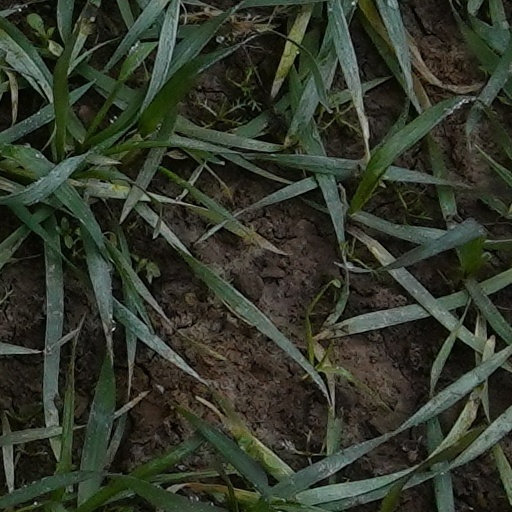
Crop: wheat